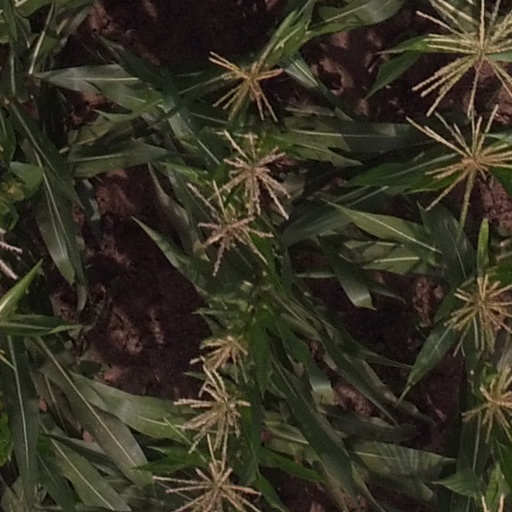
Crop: maize; corn